Get Out

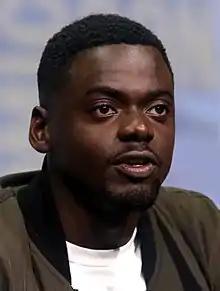
Daniel Kaluuya's performance garnered universal acclaim and he received his first Academy Award, BAFTA, Golden Globe, SAG, and Critics' Choice Award nominations.

Although this movie was filmed in Alabama, Jordan Peele has stressed that the story is not supposed to be understood as taking place in Alabama or anywhere in the South. During a February 2017 interview with Bethonie Butler in the "Washington Post", Peele stated he intentionally steered clear of settings associated with traditional "red state territory". He believed that portraying racists in the South was too stereotypical and instead wanted to explore the "false sense of security" that might be felt with those of the "New York liberal type." According to a February 2017 Geoff Herbert article in the Syracuse (NY) "Post-Standard", the movie is set in Upstate New York.